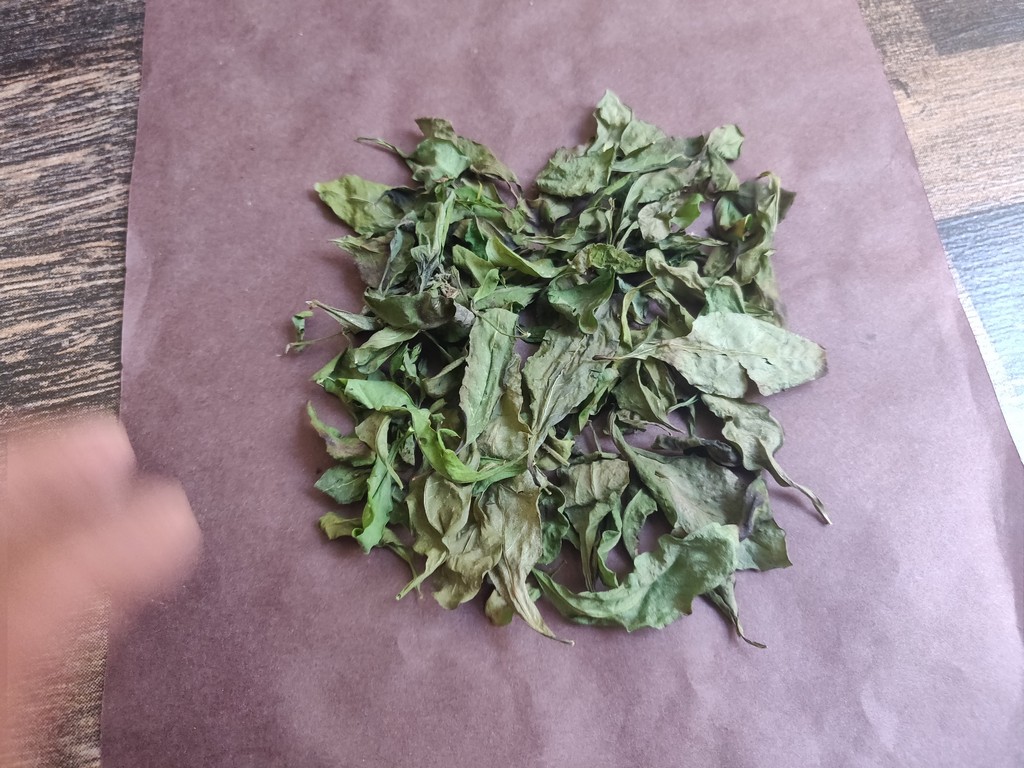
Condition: Dried
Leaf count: multiple
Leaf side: unknown